Saṃkarṣaṇa

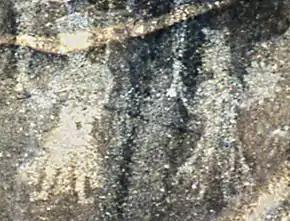
Saṃkarṣaṇa ((Bala)rama) and Krishna with their attributes at Chilas. The Kharoshthi inscription nearby reads "Rama [kri]ṣa". 1st century CE.

The Naneghat inscription, dated to the 1st century BCE, mentions both Samkarshana and Vāsudeva, along with the Vedic deities of Indra, Surya, Chandra, Yama, Varuna and Kubera. This provided the link between Vedic tradition and the Vaishnava tradition. Given it is inscribed in stone and dated to 1st-century BCE, it also linked the religious thought in the post-Vedic centuries in late 1st millennium BCE with those found in the unreliable highly variant texts such as the Puranas dated to later half of the 1st millennium CE. The inscription is a reliable historical record, providing a name and floruit to the Satavahana dynasty.